Annie Lööf

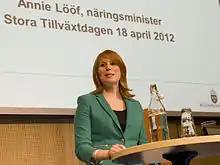
Lööf at the "Stora Tillväxtdagen" (Major Growth Day) in April 2012

Lööf was elected leader and party president on 23 September 2011, succeeding Maud Olofsson, at the party congress in Åre. She thus became the Centre Party's youngest-ever party leader.